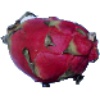
Label: red_pitahaya